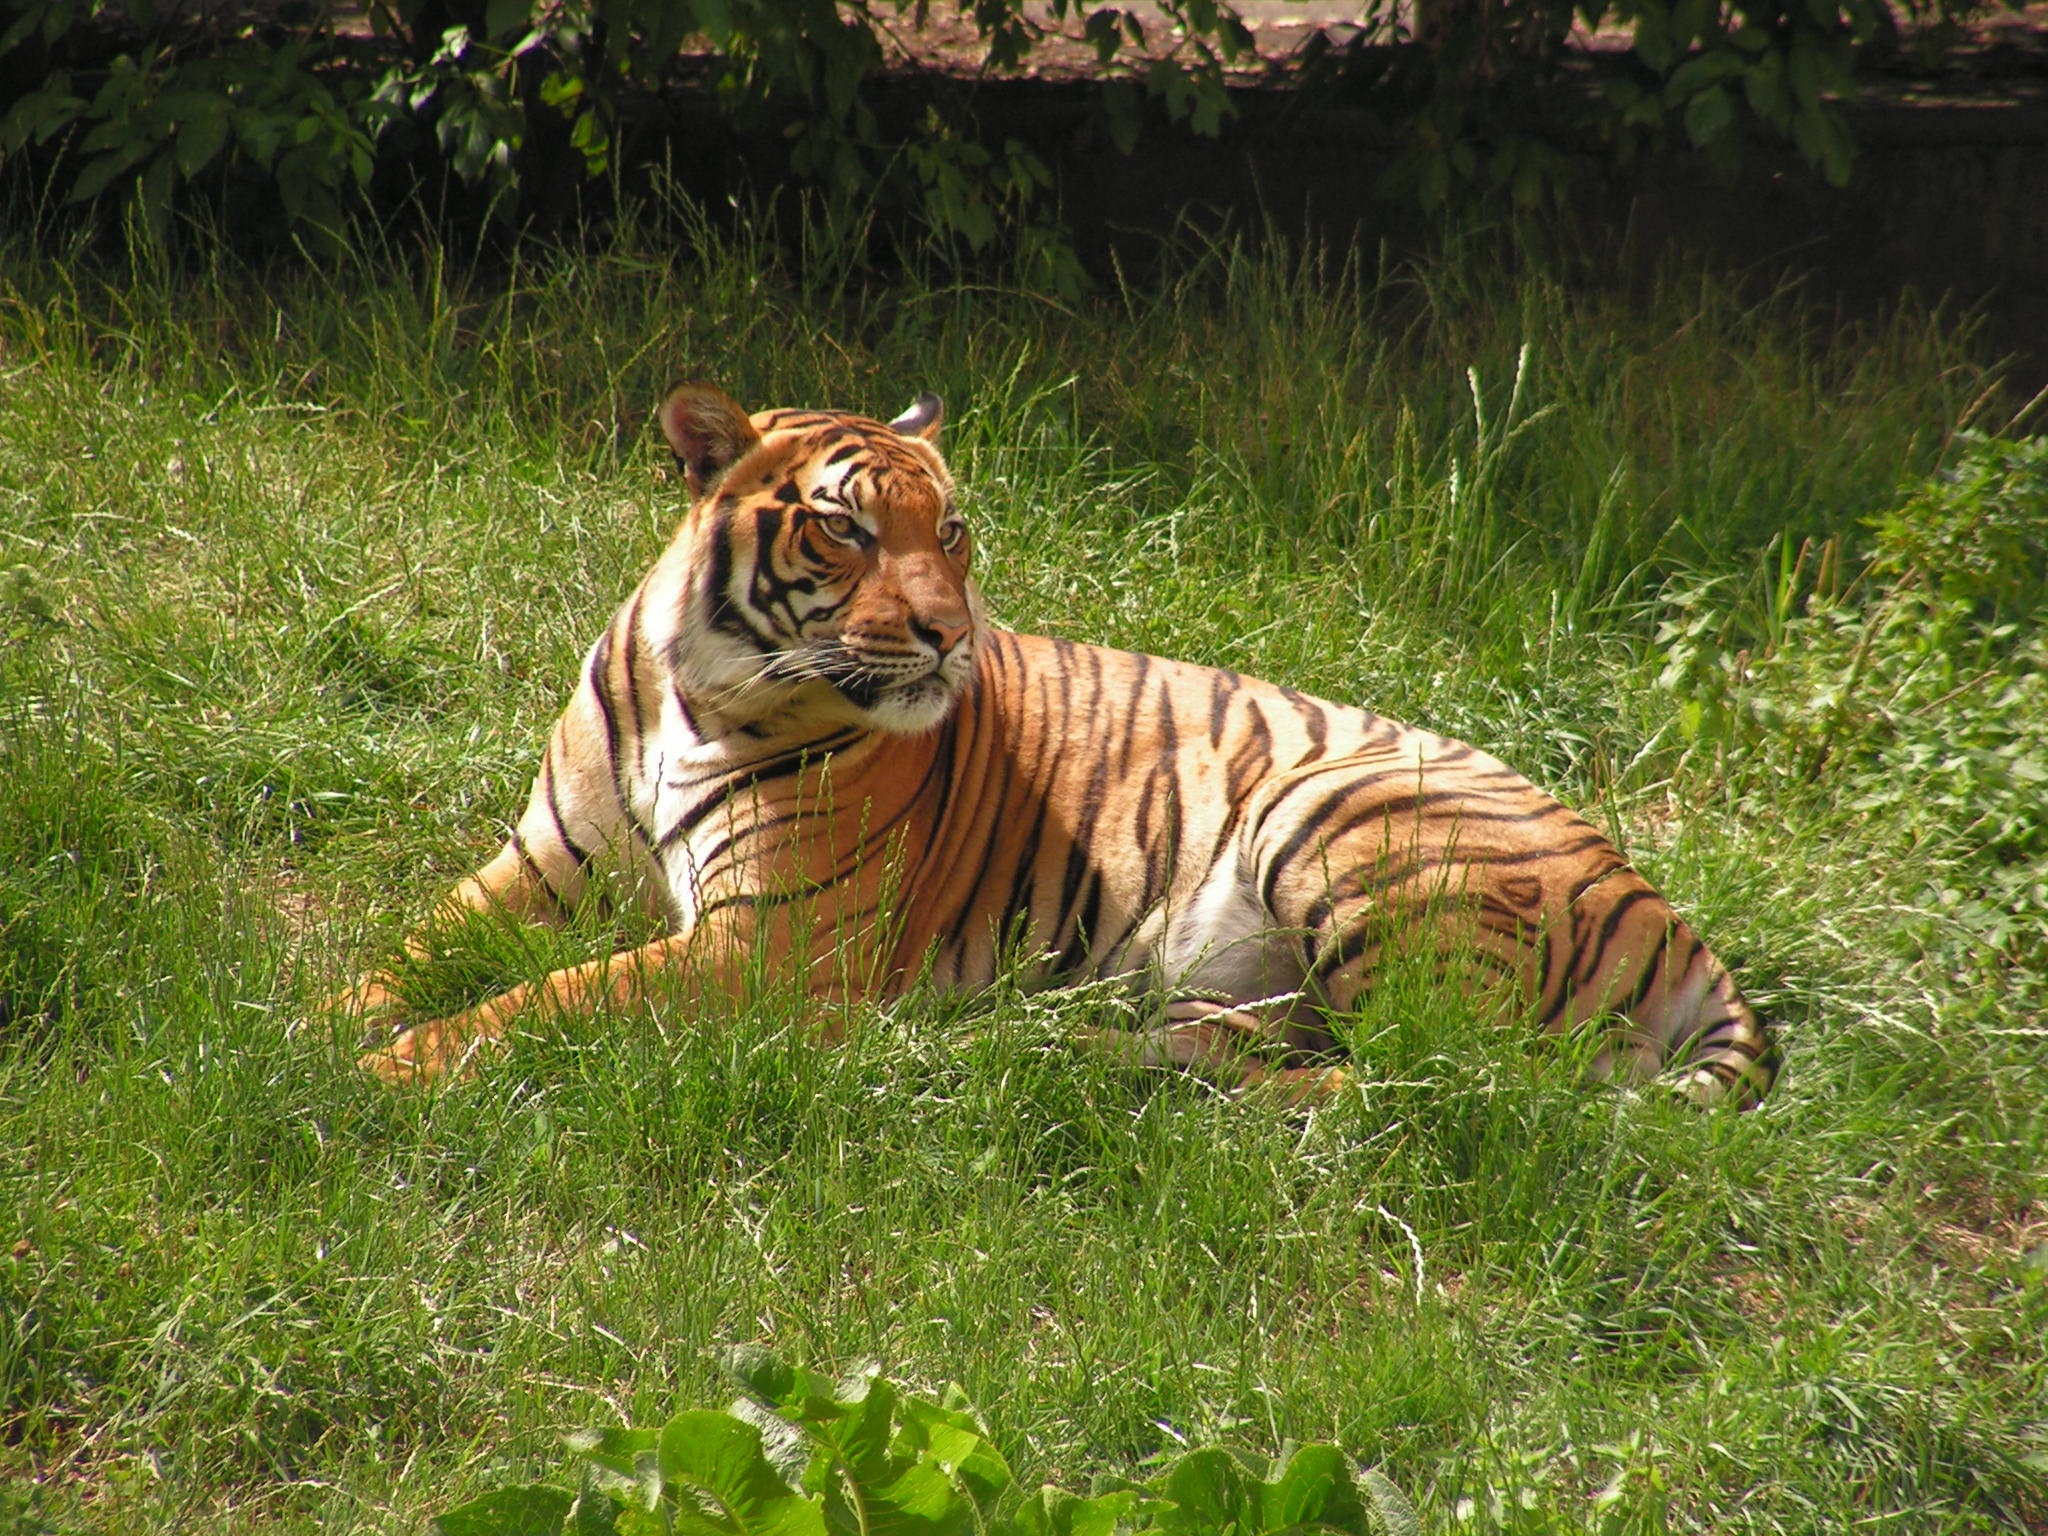
grass, wildlife, zoo, cat, mammal, fauna, tiger, beast, vertebrate, body, big cats, cat like mammal